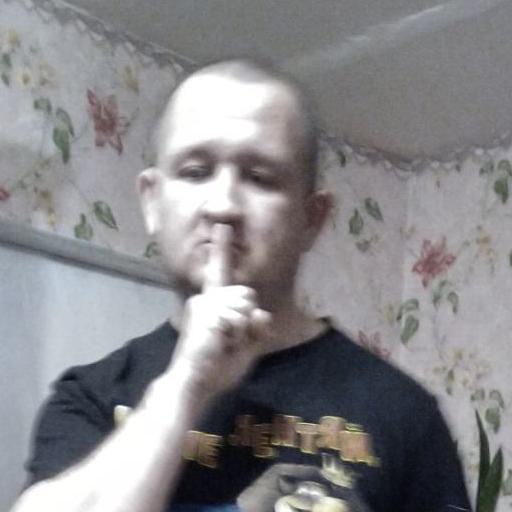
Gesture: mute